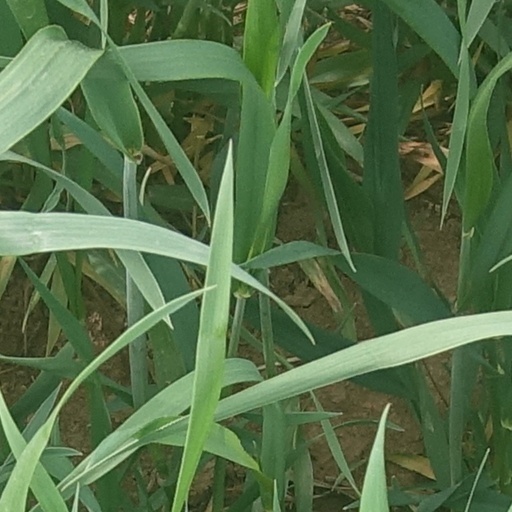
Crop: wheat